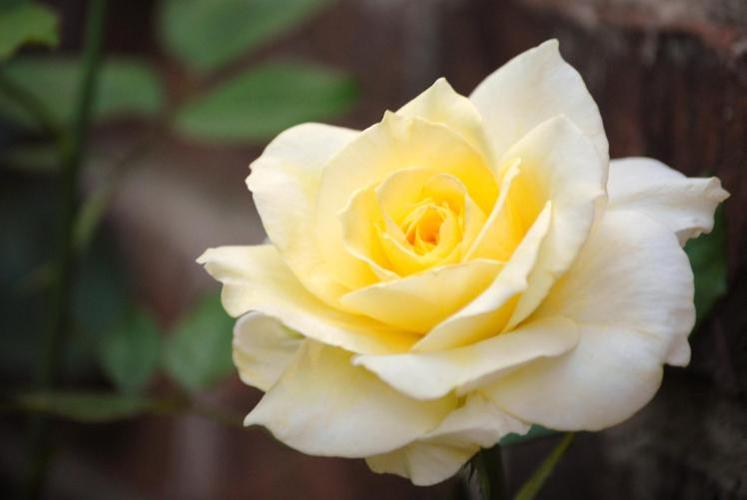
Label: rose